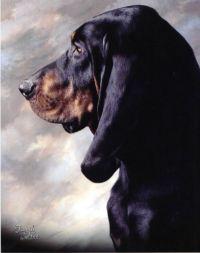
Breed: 225-n000062-black_and_tan_coonhound